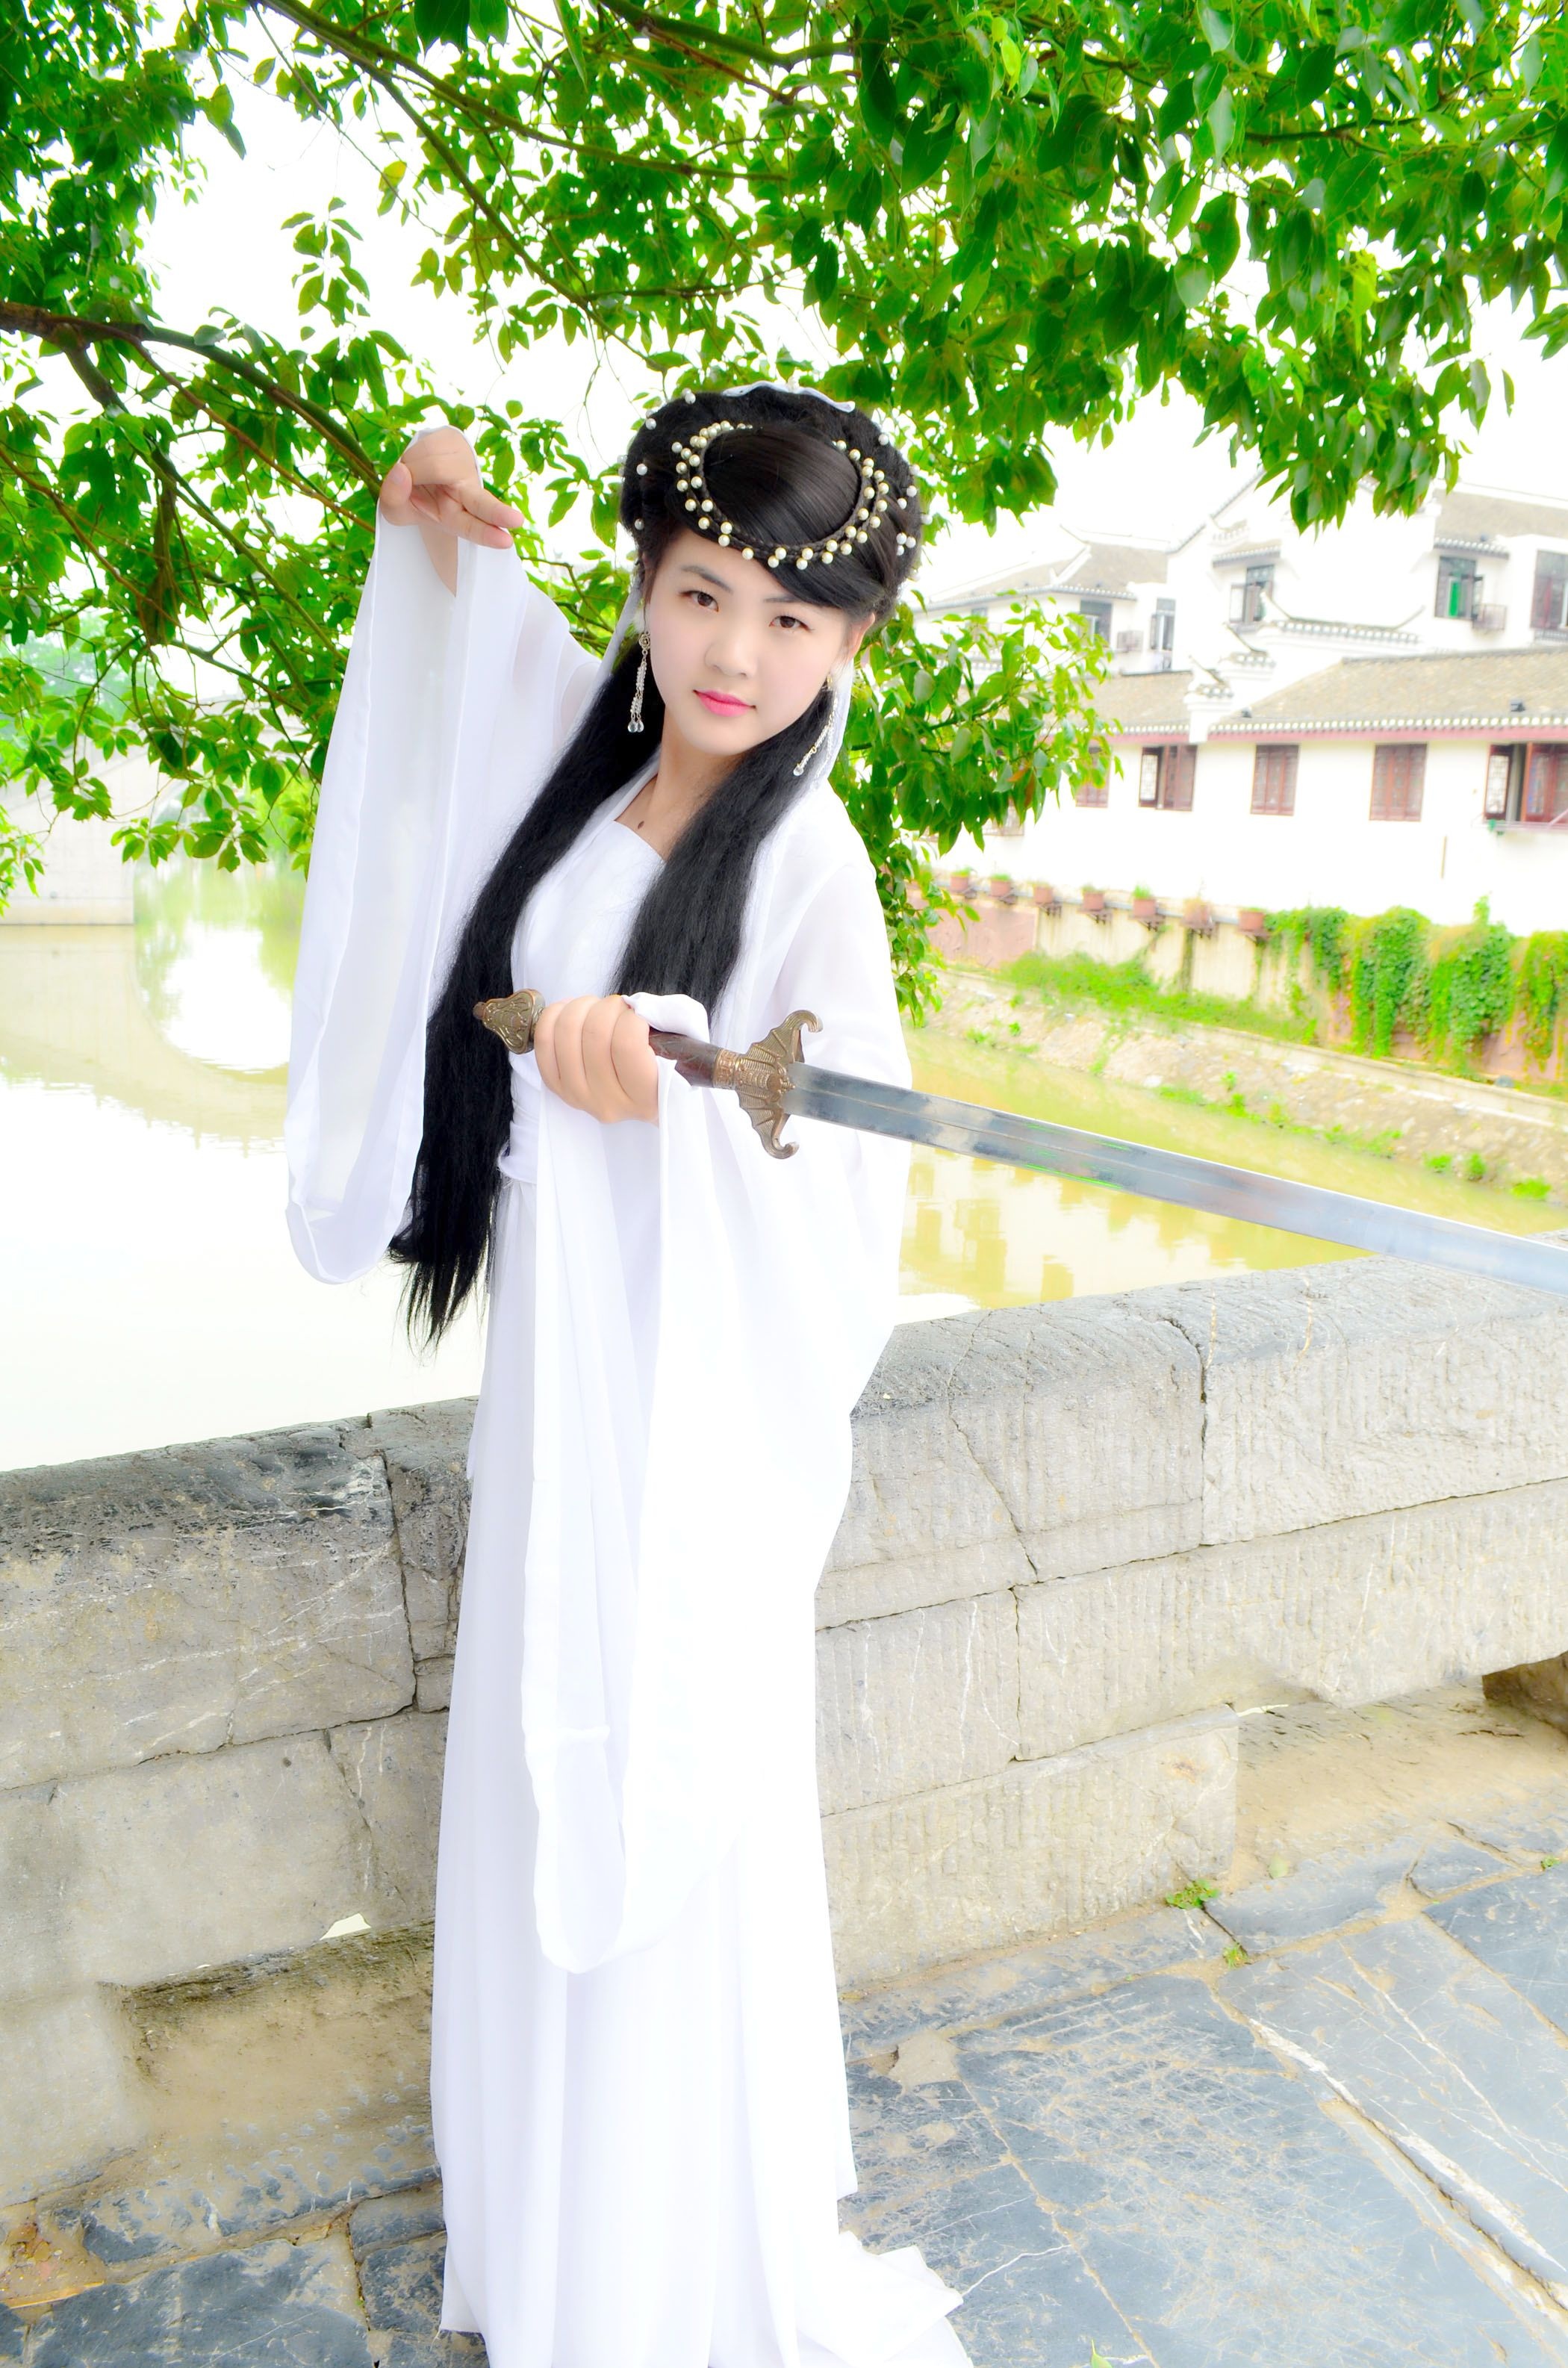
white, clothing, wedding dress, bride, groom, zen, sword, dress, gown, photo shoot, ancient costume, the ancient town, artistic photos, formal wear, bridal clothing